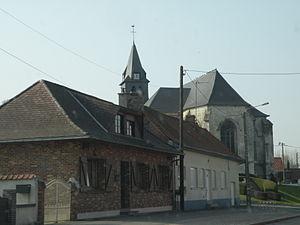
Église du Boisle.